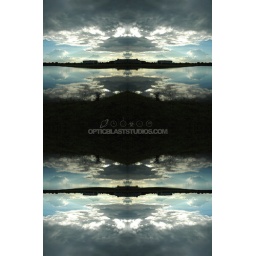
Symmetrically aligned images I took by a lake reflecting the sky with Nikon D70.